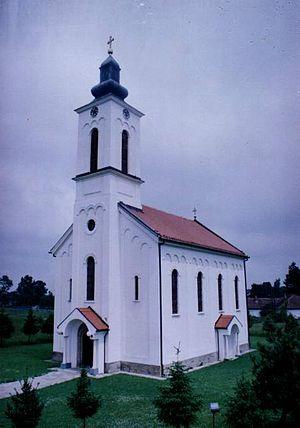
Miloševac est un village de Bosnie-Herzégovine. Il est situé dans la municipalité de Modriča et dans la République serbe de Bosnie. Selon les premiers résultats du recensement bosnien de 2013, il compte 1 413 habitants.
L'église Saint-Nicolas est située en Bosnie-Herzégovine, sur le territoire du village de Miloševac et dans la municipalité de Modriča. Cette église a été construite en 1906.
L'éparchie de Zvornik-Tuzla est une éparchie, c'est-à-dire une circonscription de l'Église orthodoxe serbe. Elle est située en Bosnie-Herzégovine et son siège se trouve à Bijeljina. En 2006, elle est administrée par l'évêque Hrizostom.
Modriča est une ville et une municipalité de Bosnie-Herzégovine située dans la République serbe de Bosnie. Selon les premiers résultats du recensement bosnien de 2013, la ville intra muros compte 10 137 habitants et la municipalité 27 799.